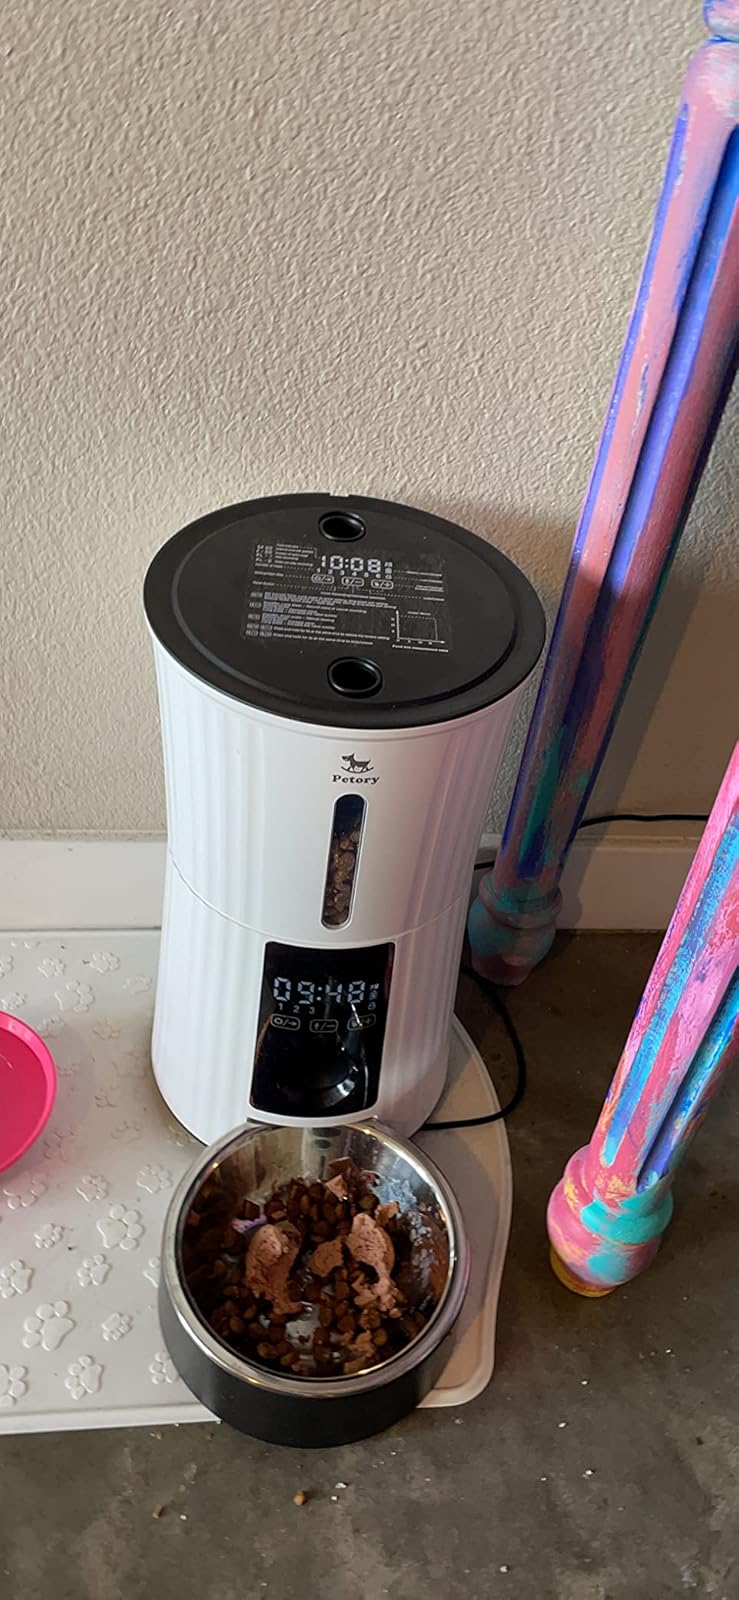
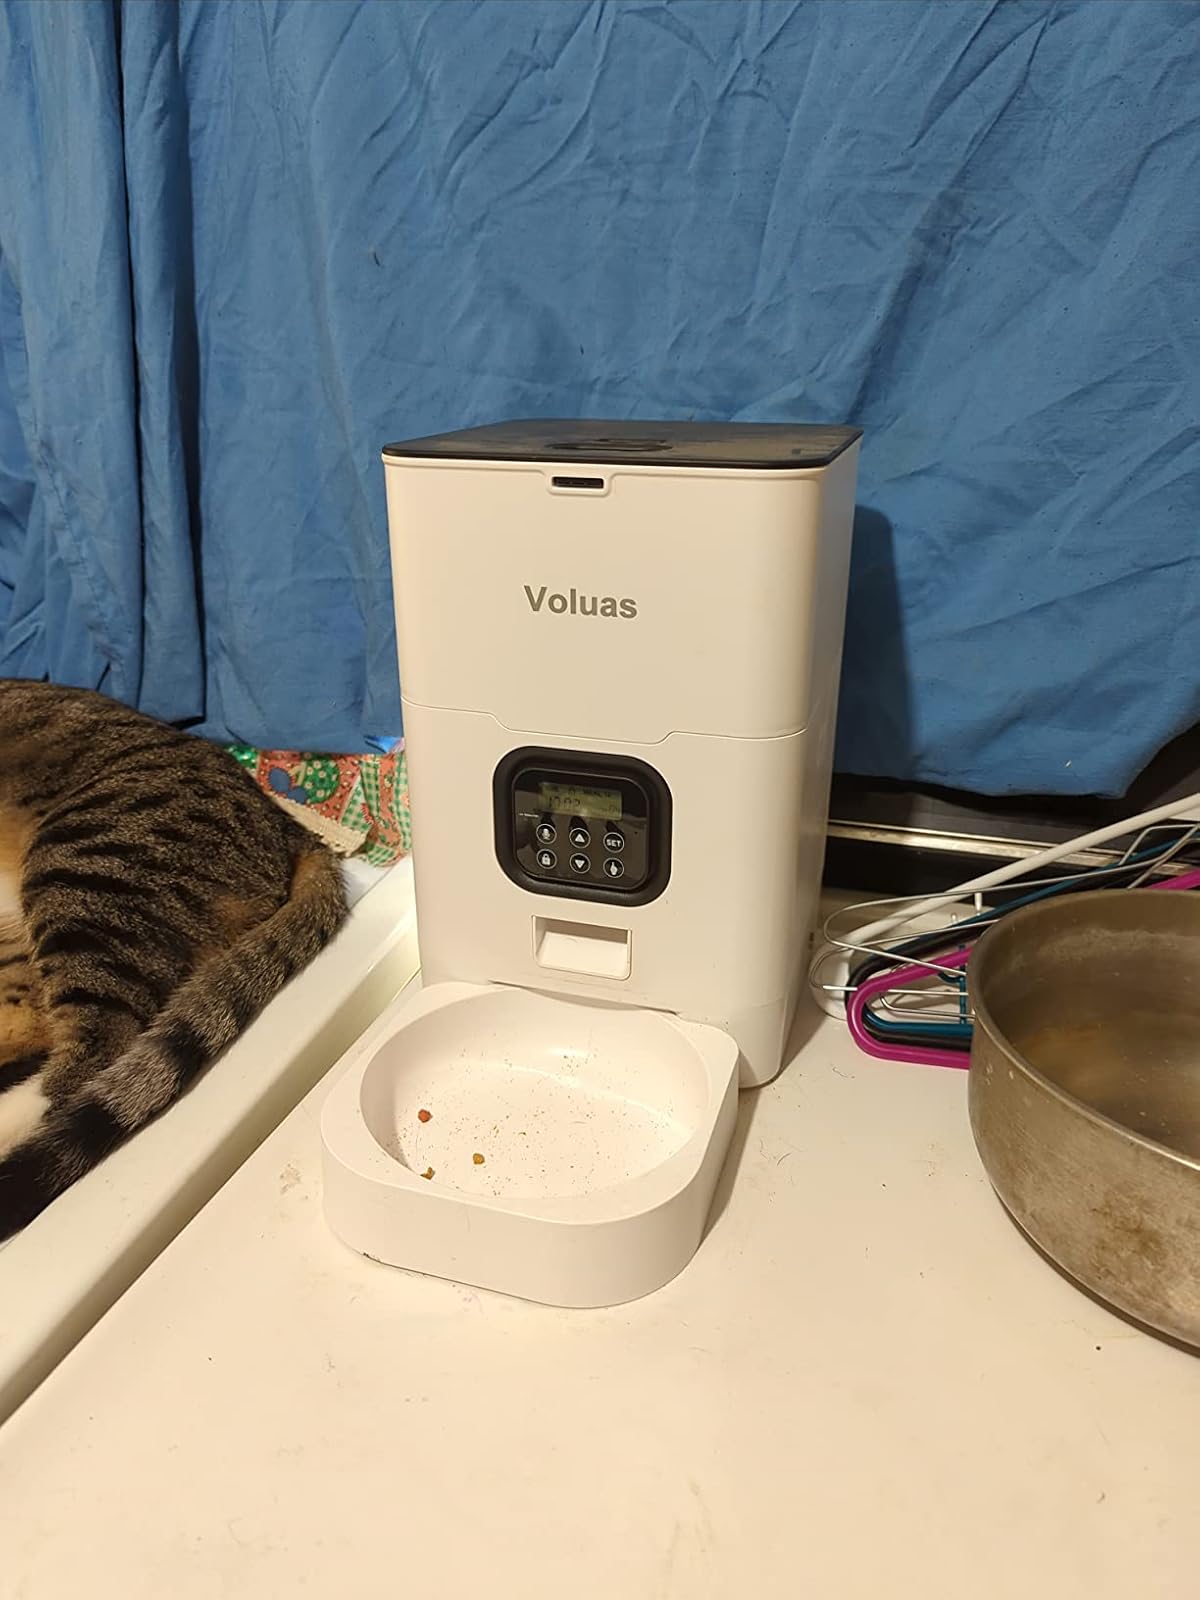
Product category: items_feeder
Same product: no